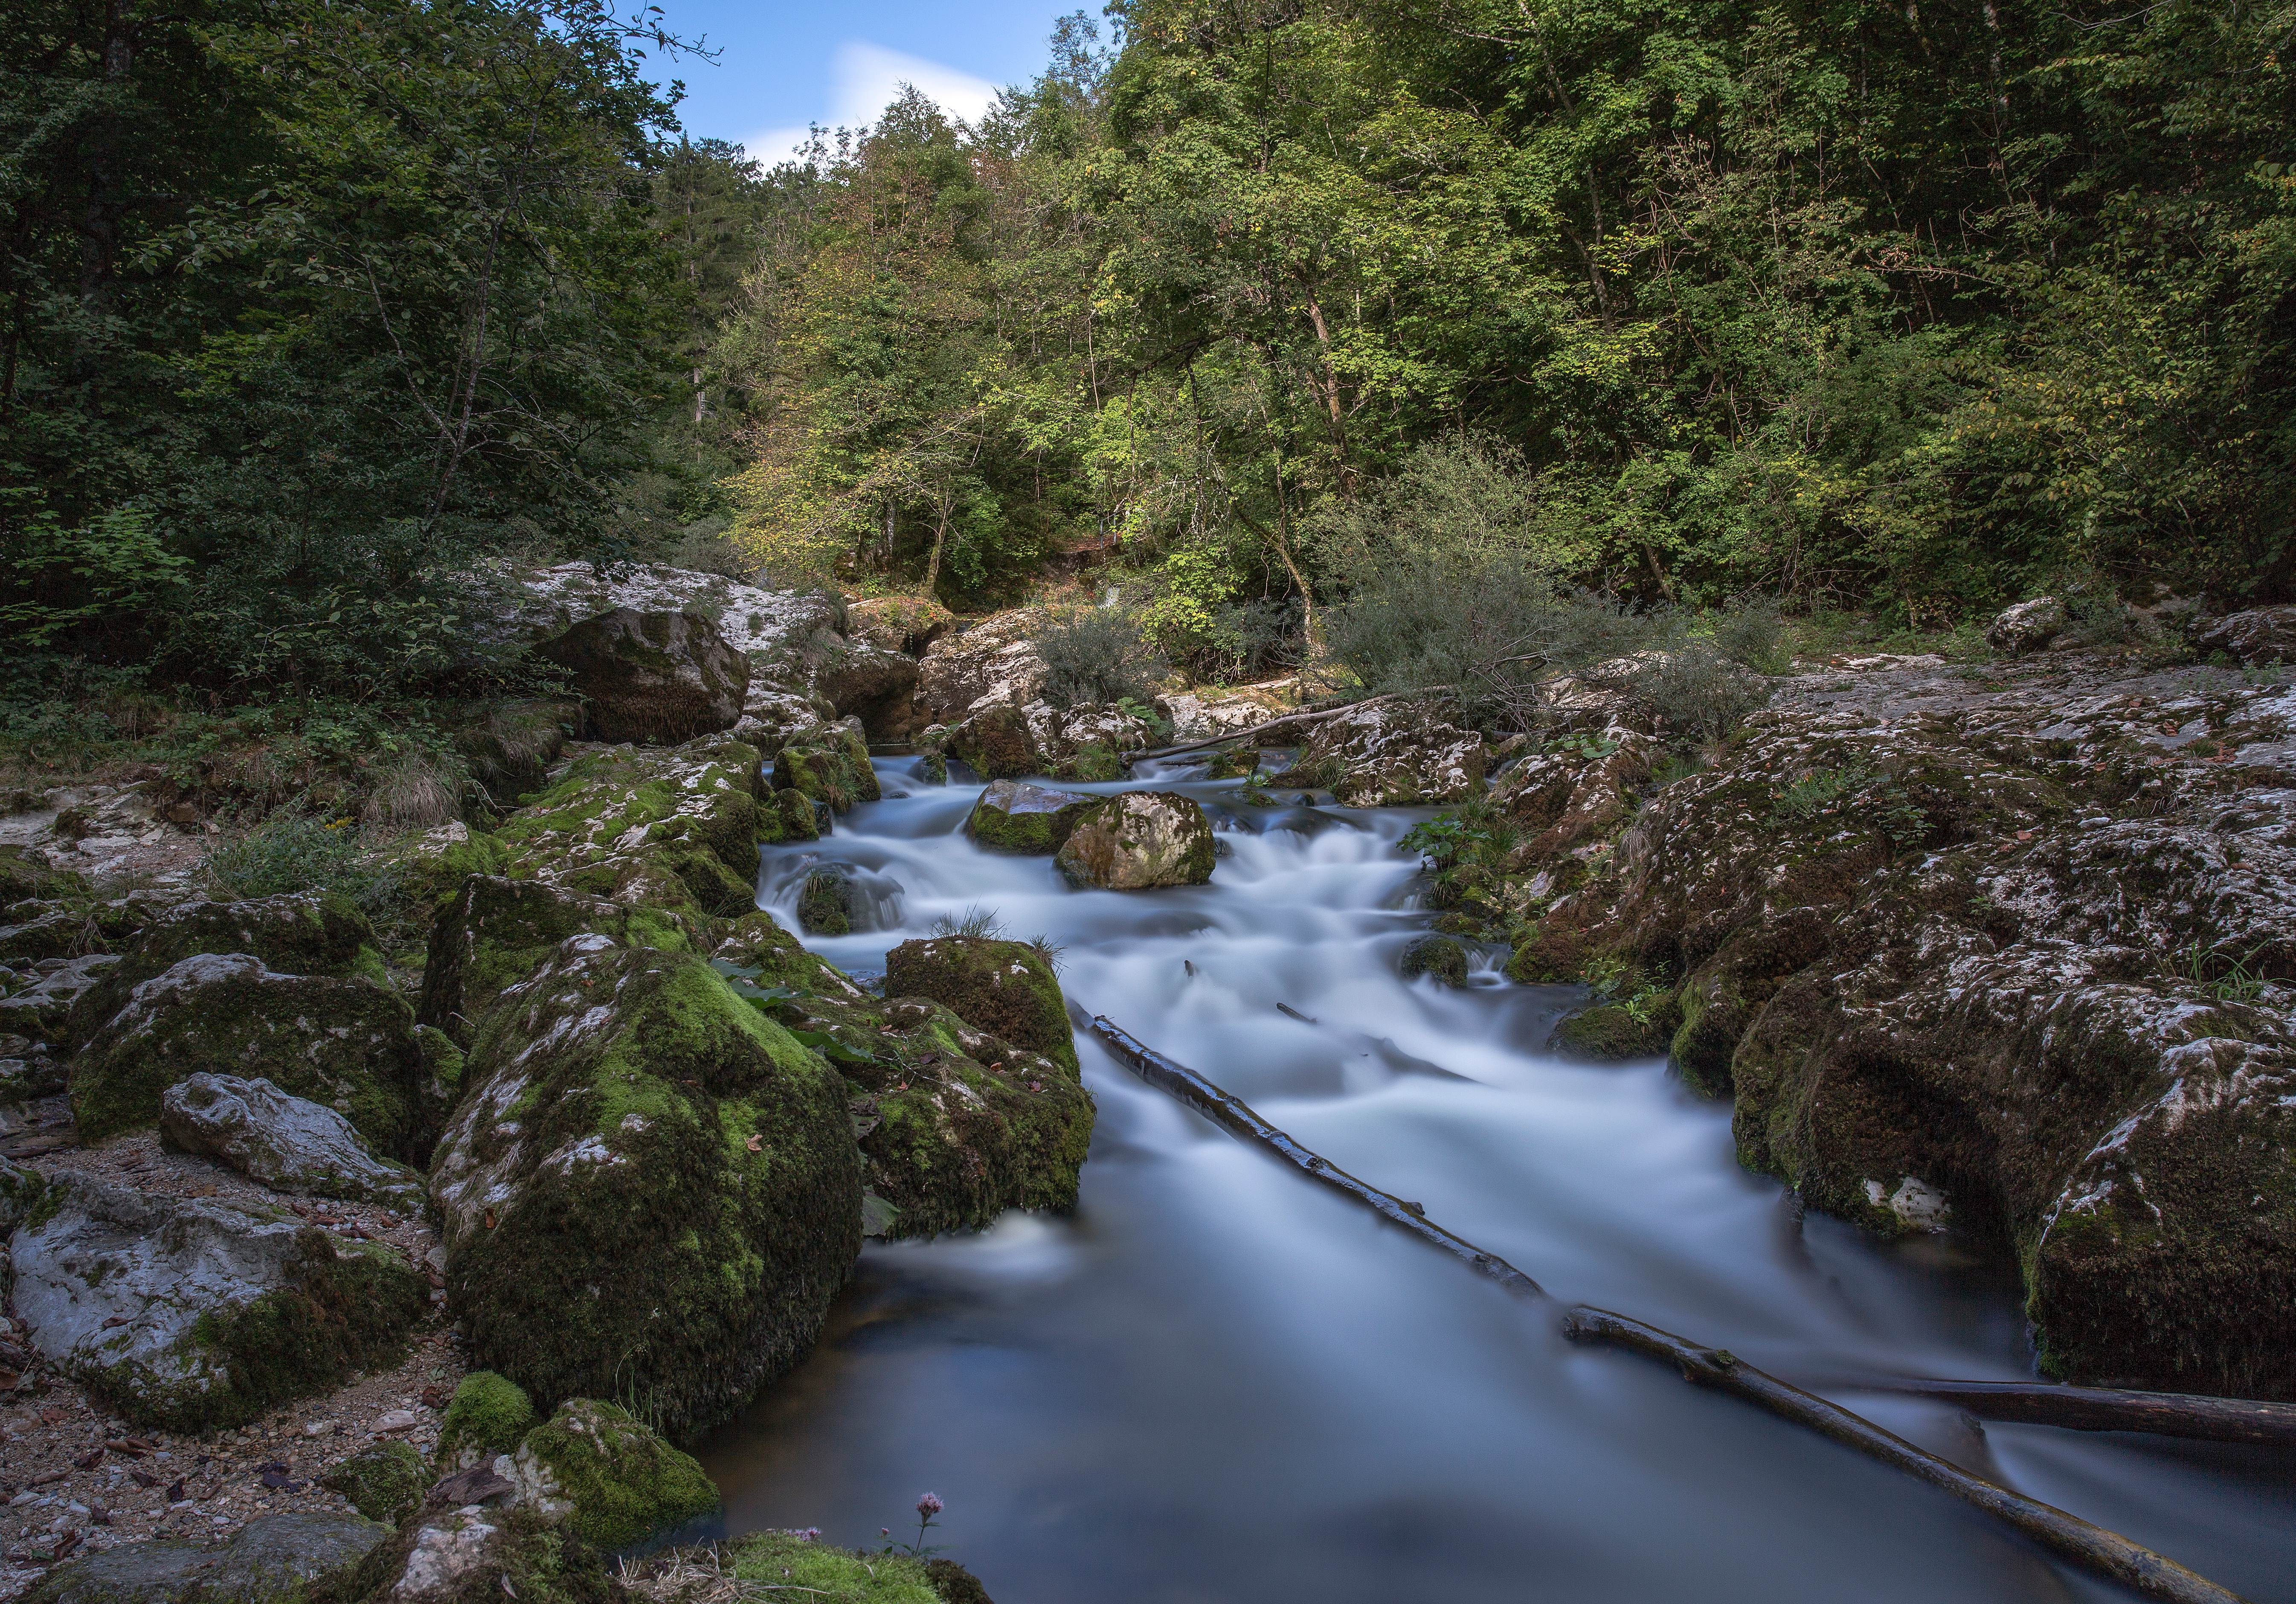
landscape, water, forest, creek, wilderness, river, valley, stream, rapid, body of water, ravine, water feature, ecosystem, watercourse, landform, geographical feature